Sancy, Seine-et-Marne

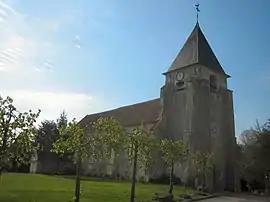
The church in Sancy

Sancy or Sancy-lès-Meaux (literally "Sancy near Meaux") is a commune in the Seine-et-Marne department in the Île-de-France region in north-central France.